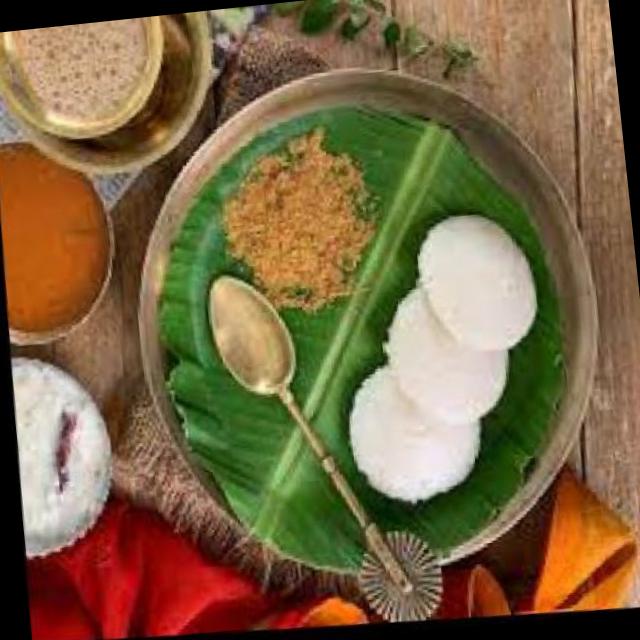
Dish: idli